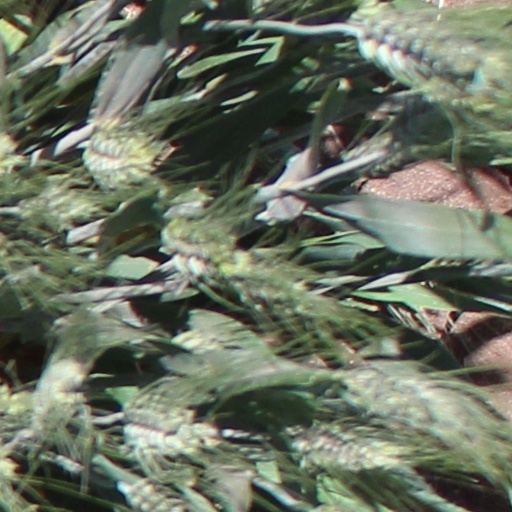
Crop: wheat